Climate movement

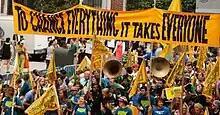
The People's Climate March 2014 brought together hundreds of thousands of people for strong action on climate change.

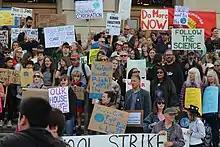
One of the September 2019 climate strikes

The divestment movement against fossil fuels has shed a different light on conversations surrounding fossil fuel finance. Banks and investors have been increasingly questioning the viability of the fossil fuel sector in the long-term. This is because this disinvestment movement is stigmatizing fossil fuels and is raising uncertainty around continued use of fossil fuels, thus reducing the financial desirability of fossil fuel assets. Because the extraction, exploration, and mining of fossil fuels are all capital-intensive activities, uncertainty around their financial risks can reduce investment. If there is a reduction in the supply of capital or a rise in the costs of capital, fossil fuel projects will end up being uneconomical. This will make the valuation of fossil fuel companies go down making them to go out of the market.